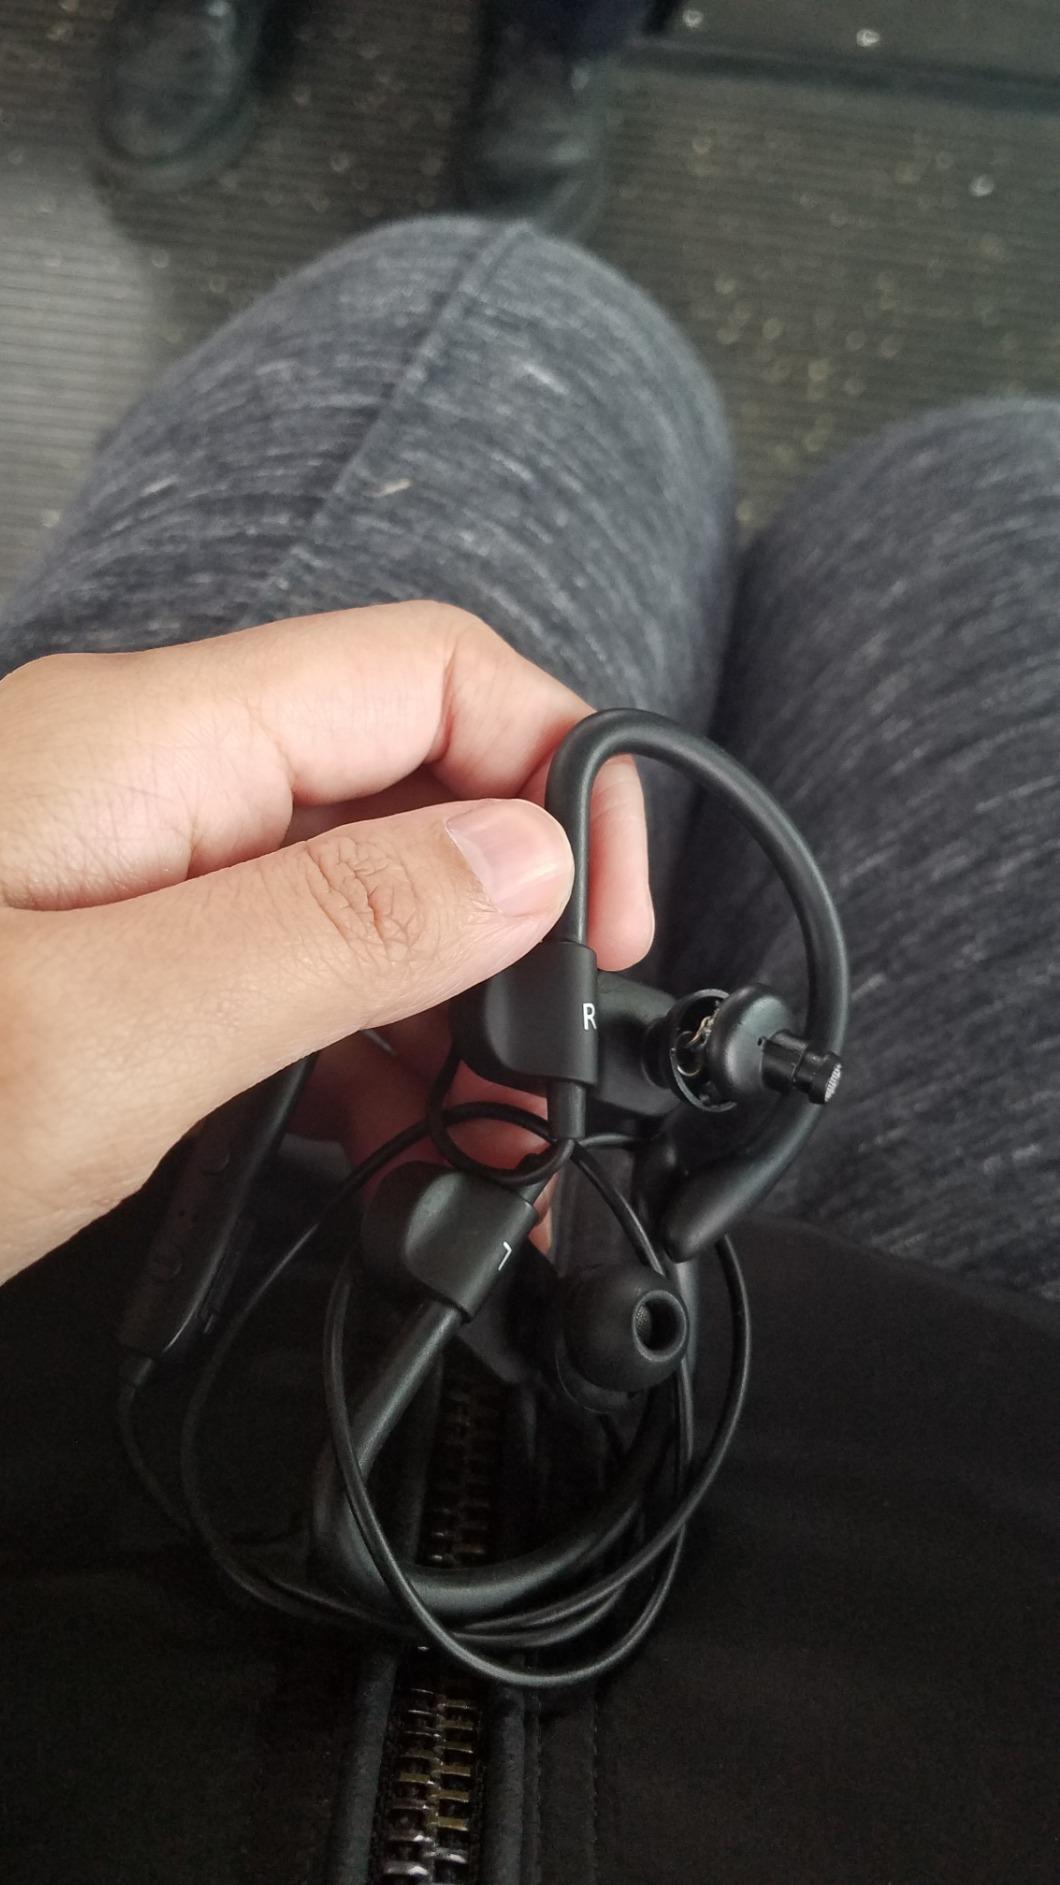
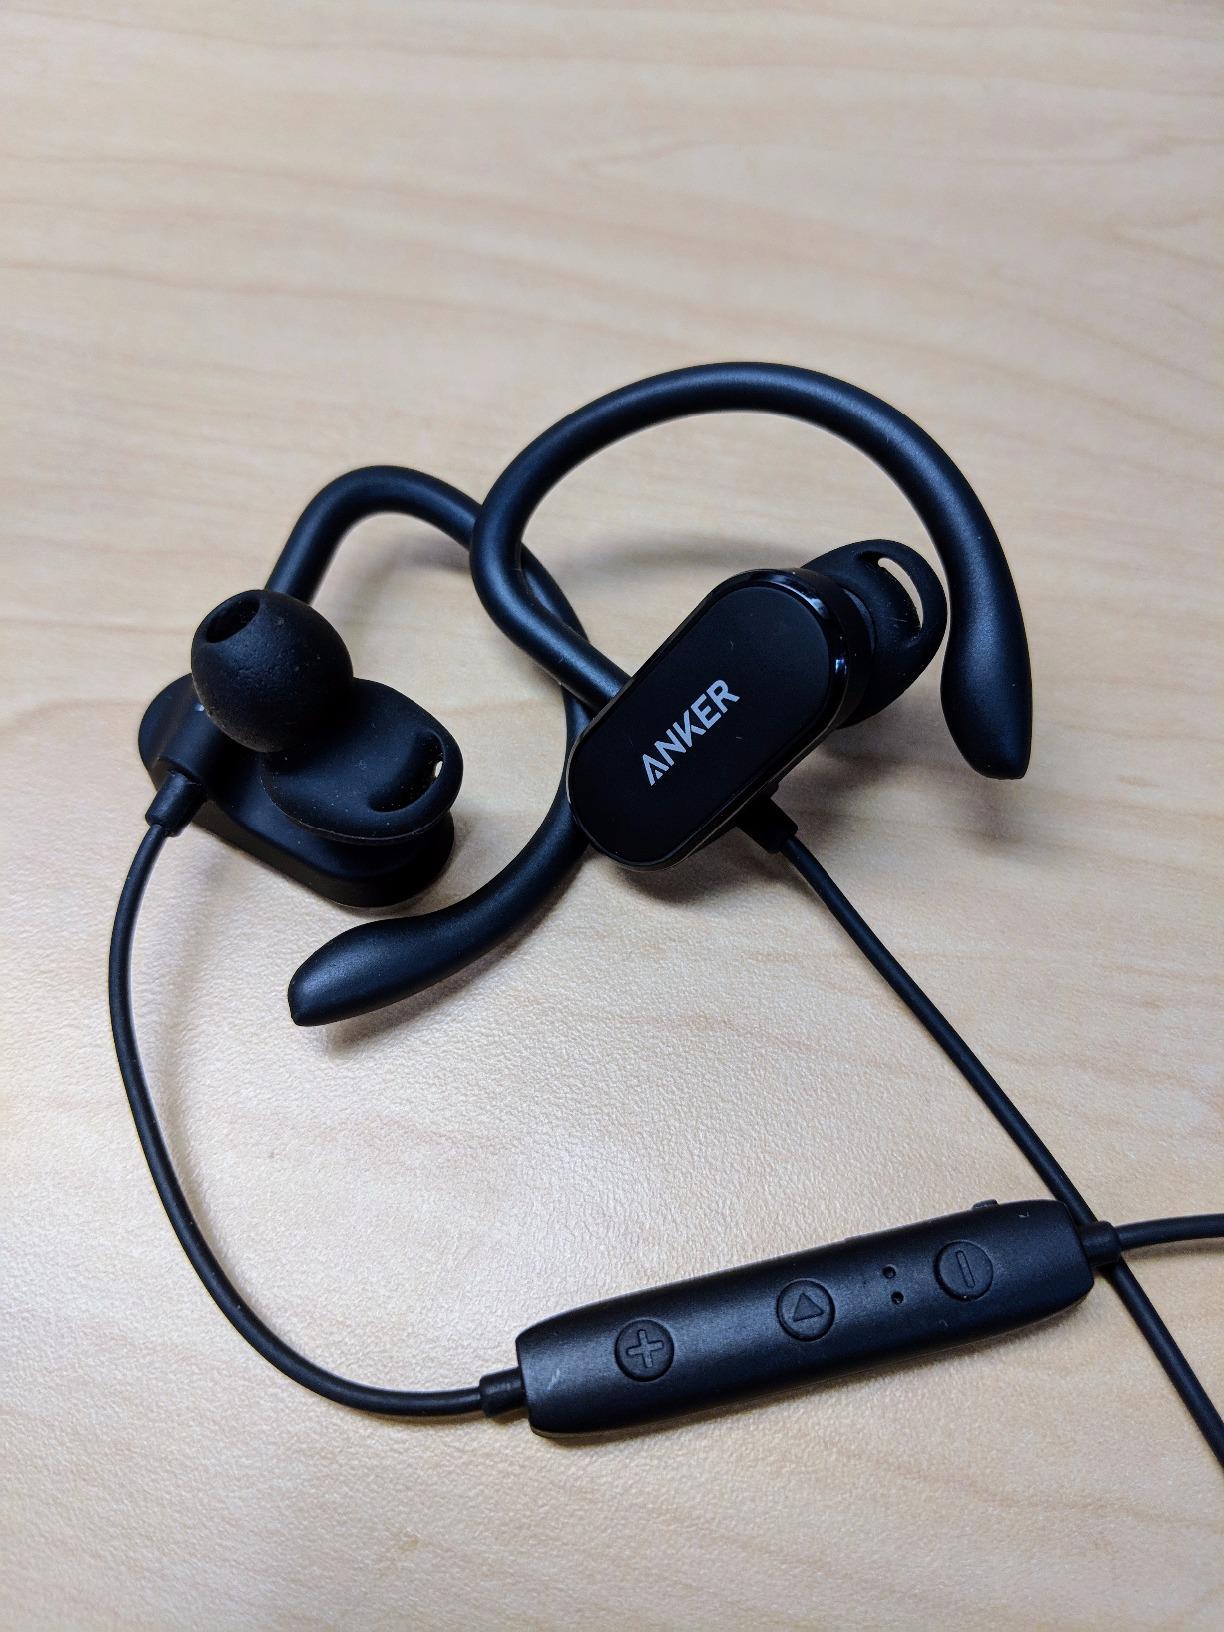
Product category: headphones
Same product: yes